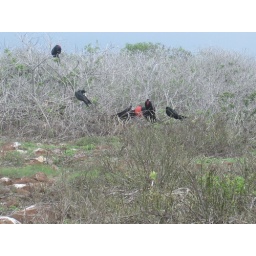
The male frigate birds are courting by puffing up their red pouches and preening around.